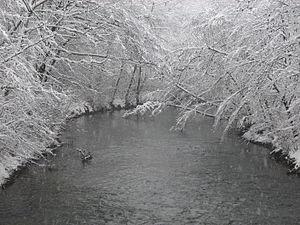
Liste des fleuves, rivières et autres cours d'eau qui parcourent en partie ou en totalité le département de l'Ain. La liste présente les cours d'eau, généralement de plus de 10 km de longueur sauf exceptions, par ordre alphabétique, par fleuves et bassin versant, par station hydrologique, puis par organisme gestionnaire ou organisme de bassin.
Arbignieu est une ancienne commune française située dans le département de l'Ain, en région Auvergne-Rhône-Alpes. Le 1ᵉʳ janvier 2016, elle fusionne avec Saint-Bois pour former la commune nouvelle d'Arboys-en-Bugey.
Cette liste non exhaustive recense les rivières de France, par ordre alphabétique. Elle ne recense pas les fleuves, qui font l'objet d'une liste séparée, ni les ruisseaux.
Le Furans est une rivière française, affluent de la dérivation de Belley, donc sous-affluent du Rhône en rive droite, qui coule dans le département de l'Ain, en région Auvergne-Rhône-Alpes.